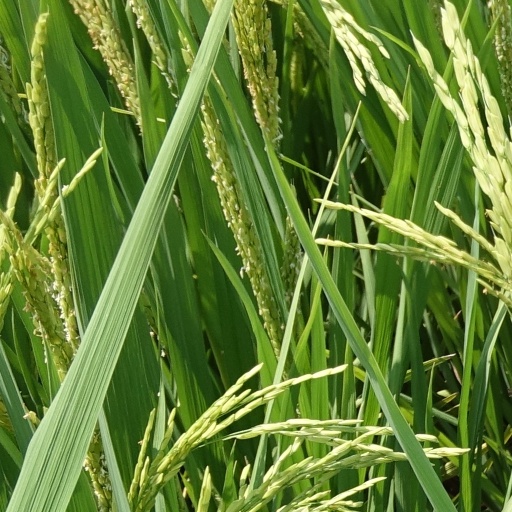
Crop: rice